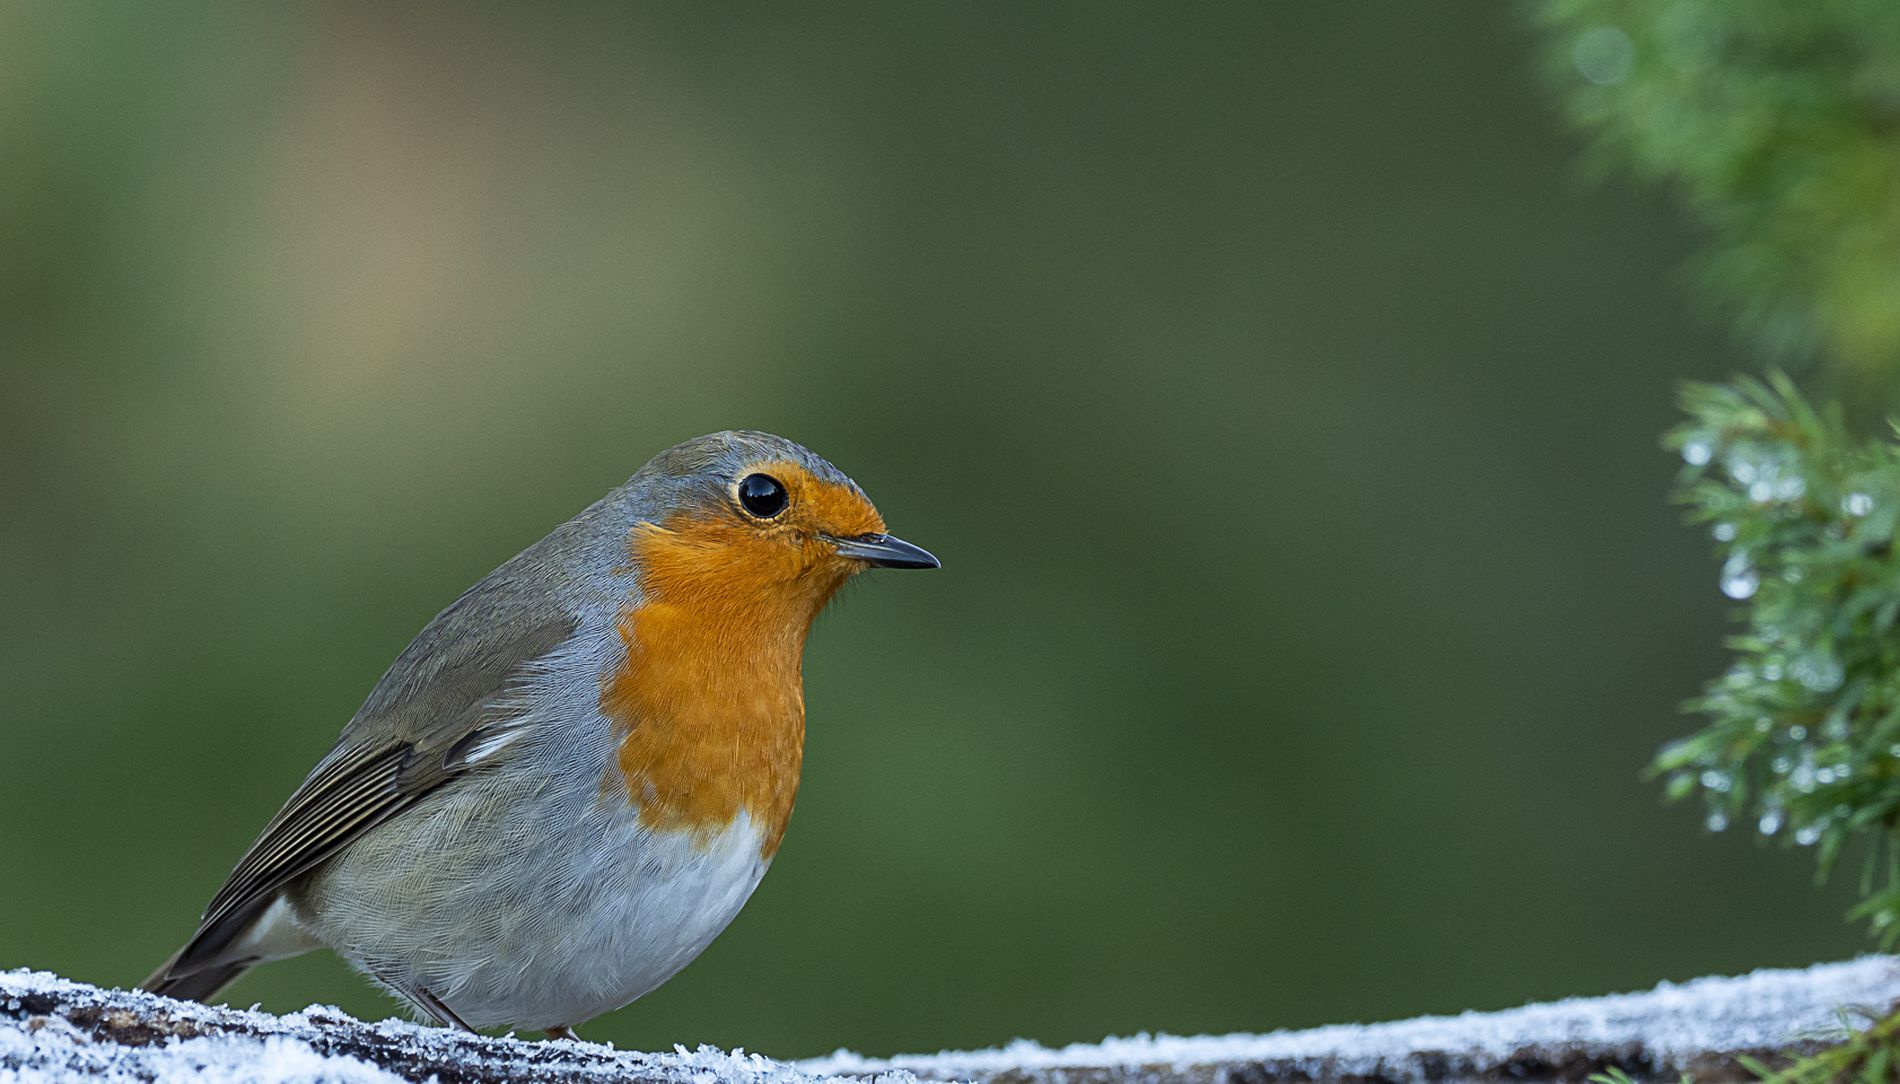
European robin
The image capture a European robin perched on a branch snowy with a blurred, green natural background.
The robin is positioned in profile.
 The background is soft and out of focus, a technique that emphasizes the bird as the main subject.
A profile angle wildlife macro photograph of a robin, captured in soft, diffused natural light during early morning.
 The Color Palette Orange, gray, muted greens
Photography Style Wildlife.
Labels: Animal, Bird, Robin, Finch, Plant, Tree, Jay, Beak, blurry background, snow, branch